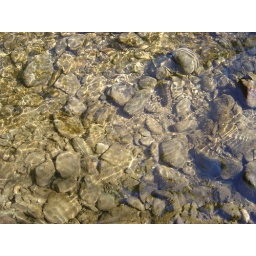
Taken at a stream near my house with the sunlight making patterns on the pebbles in the clear water.